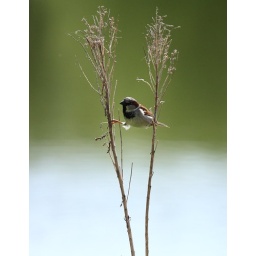
common house sparrow @reifel bird sanctuary in delta, bc canada